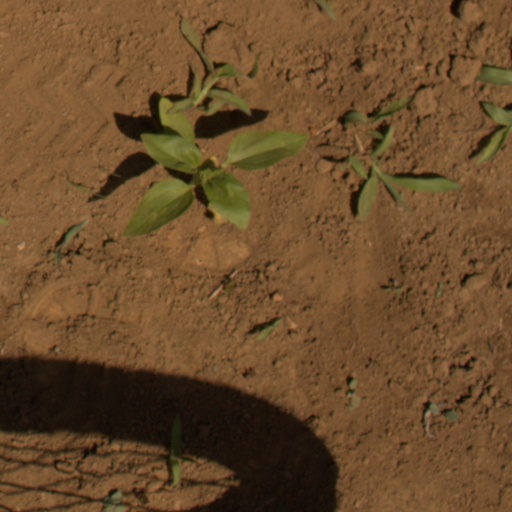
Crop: Jerusalem artichoke